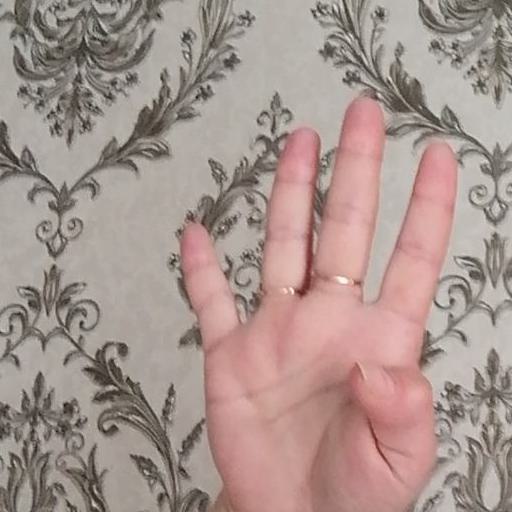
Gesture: four